Miyu Yamashita

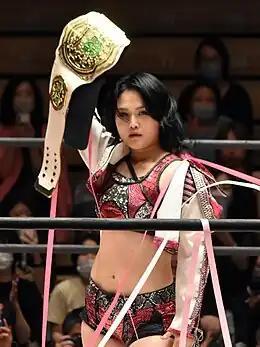
Miyu Yamashita in August 2023

is a Japanese professional wrestler. She is signed to Tokyo Joshi Pro Wrestling, where she is a four-time Princess of Princess Champion and a two-time Princess Tag Team Champion. She also makes apperances for All Elite Wrestling (AEW) and Ring of Honor (ROH).